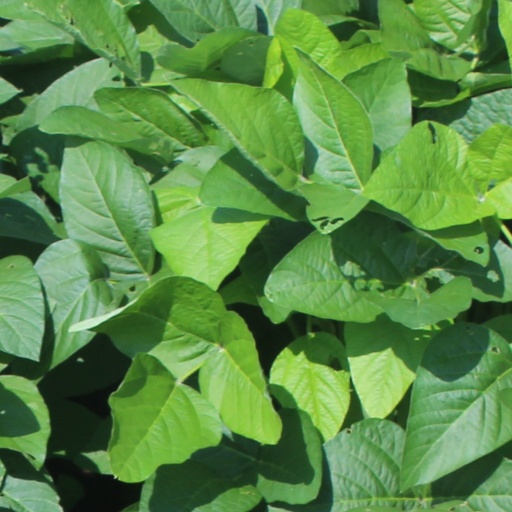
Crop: soybean